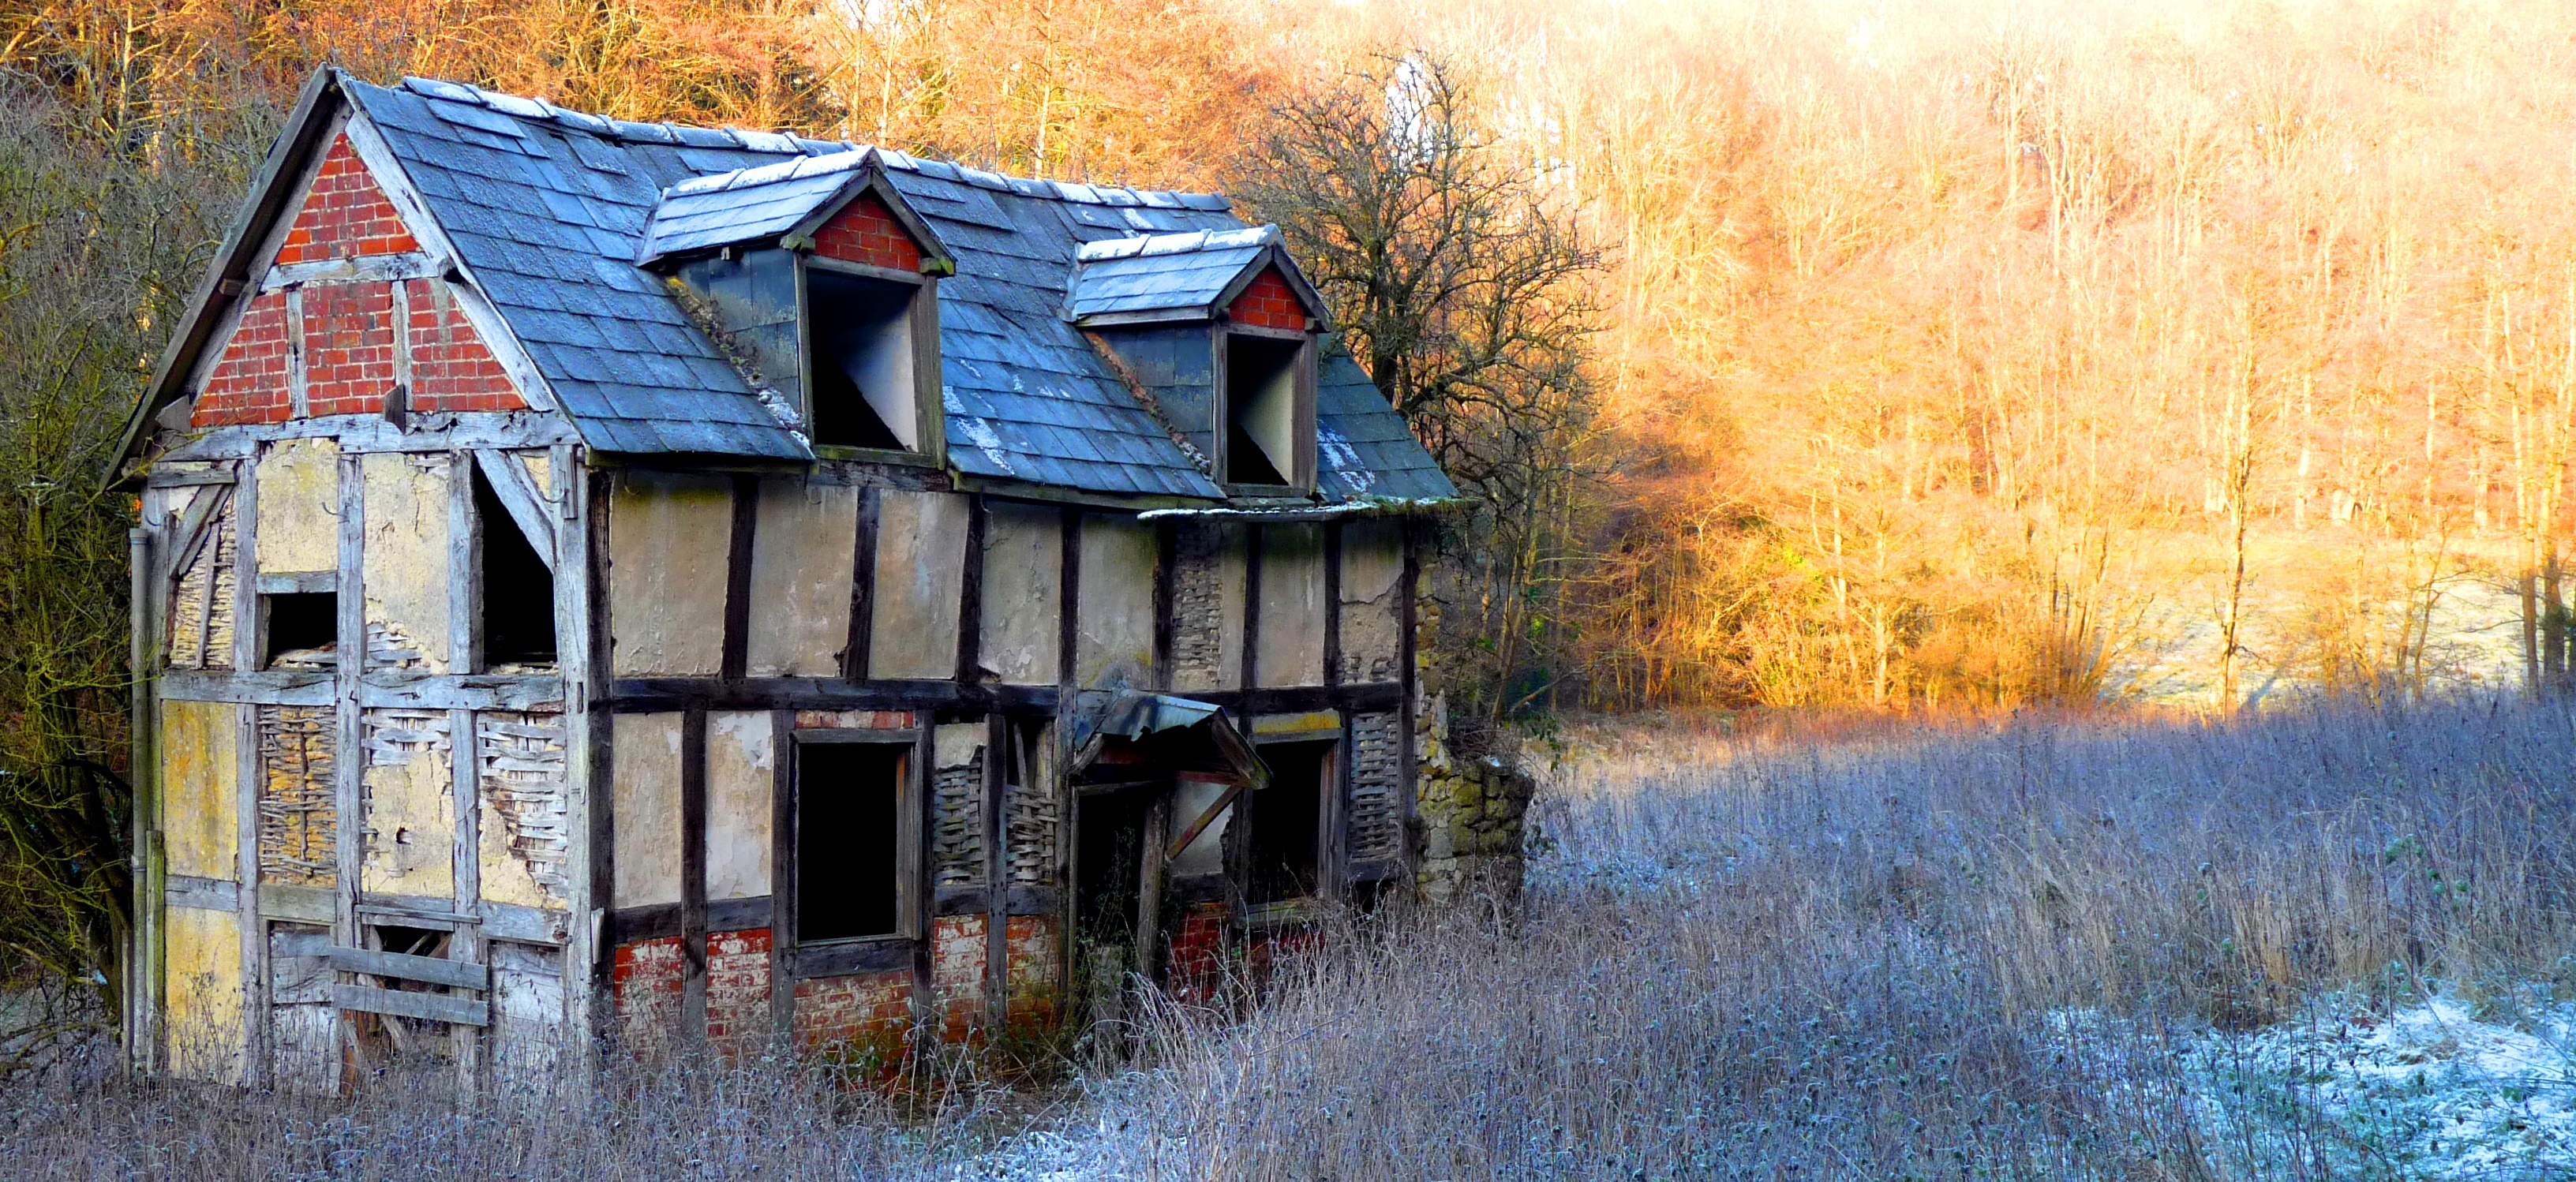
winter, light, photography, antique, house, texture, building, barn, home, photo, hut, shack, cottage, autumn, canon, ancient, contrast, monochrome, season, artwork, flickr, colour, art, eos, mono, dragon, foto, facebook, herefordshire, hereford, twitter, vividstriking, anawesomeshot, dazzlingshot, pinterest, leshaines, leshaines123, bestofshots, rural area, mordiford